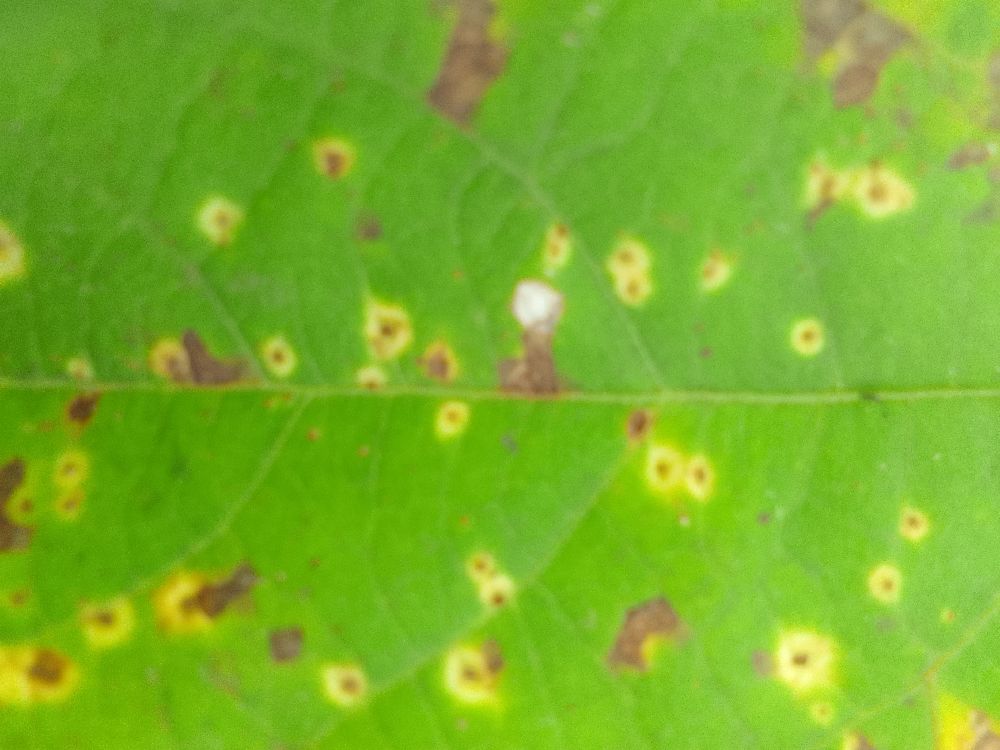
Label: rust